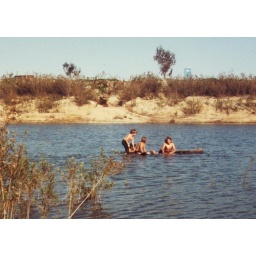
Playing in the water at the flood water collection pond with some other boys we met already there